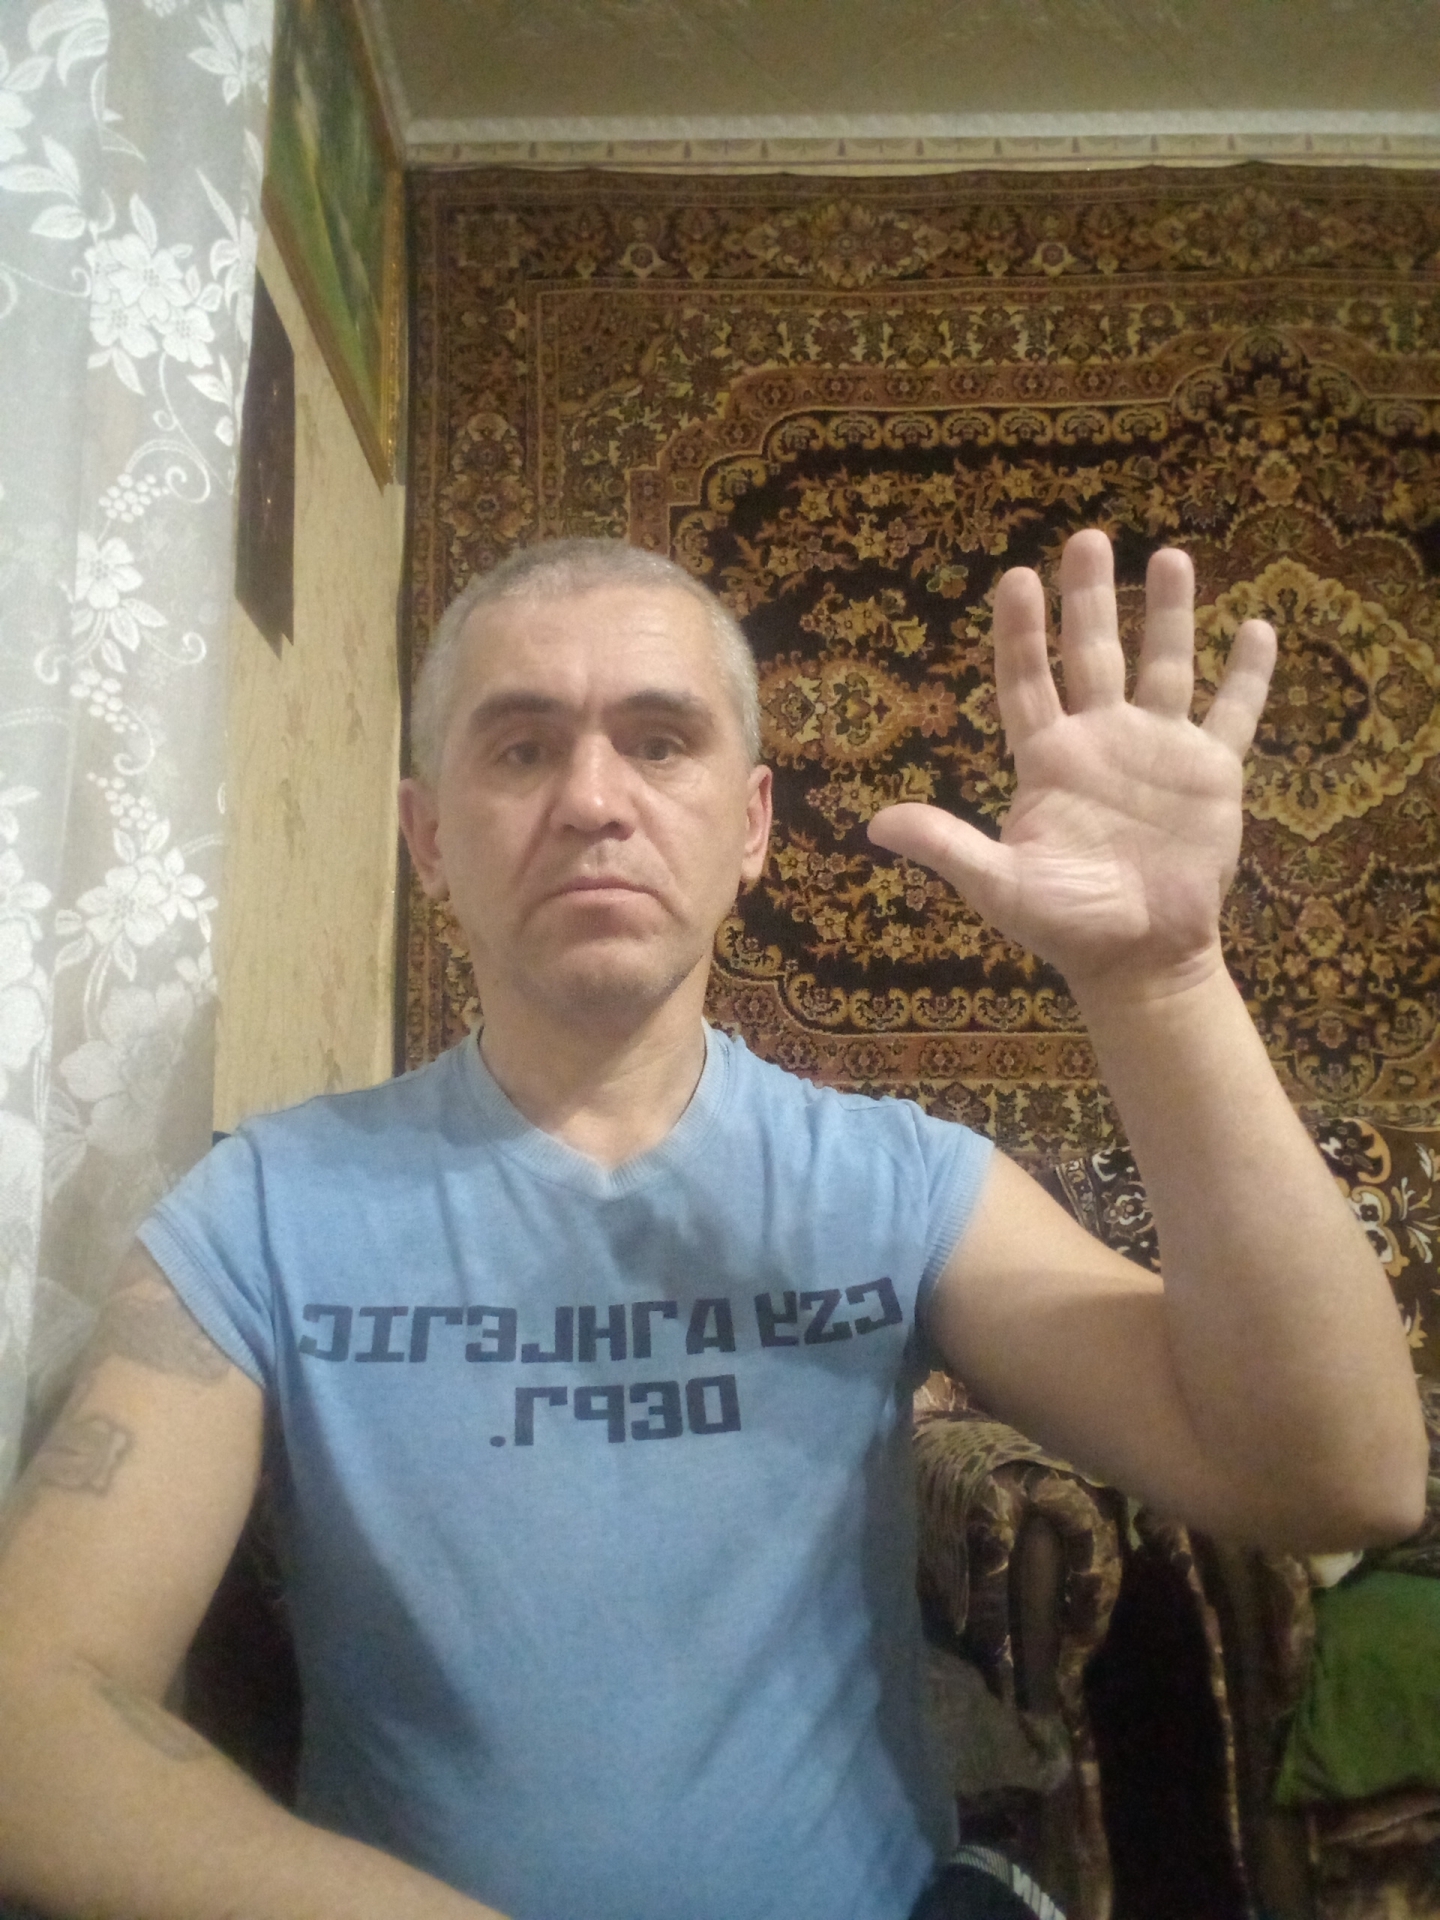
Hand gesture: palm